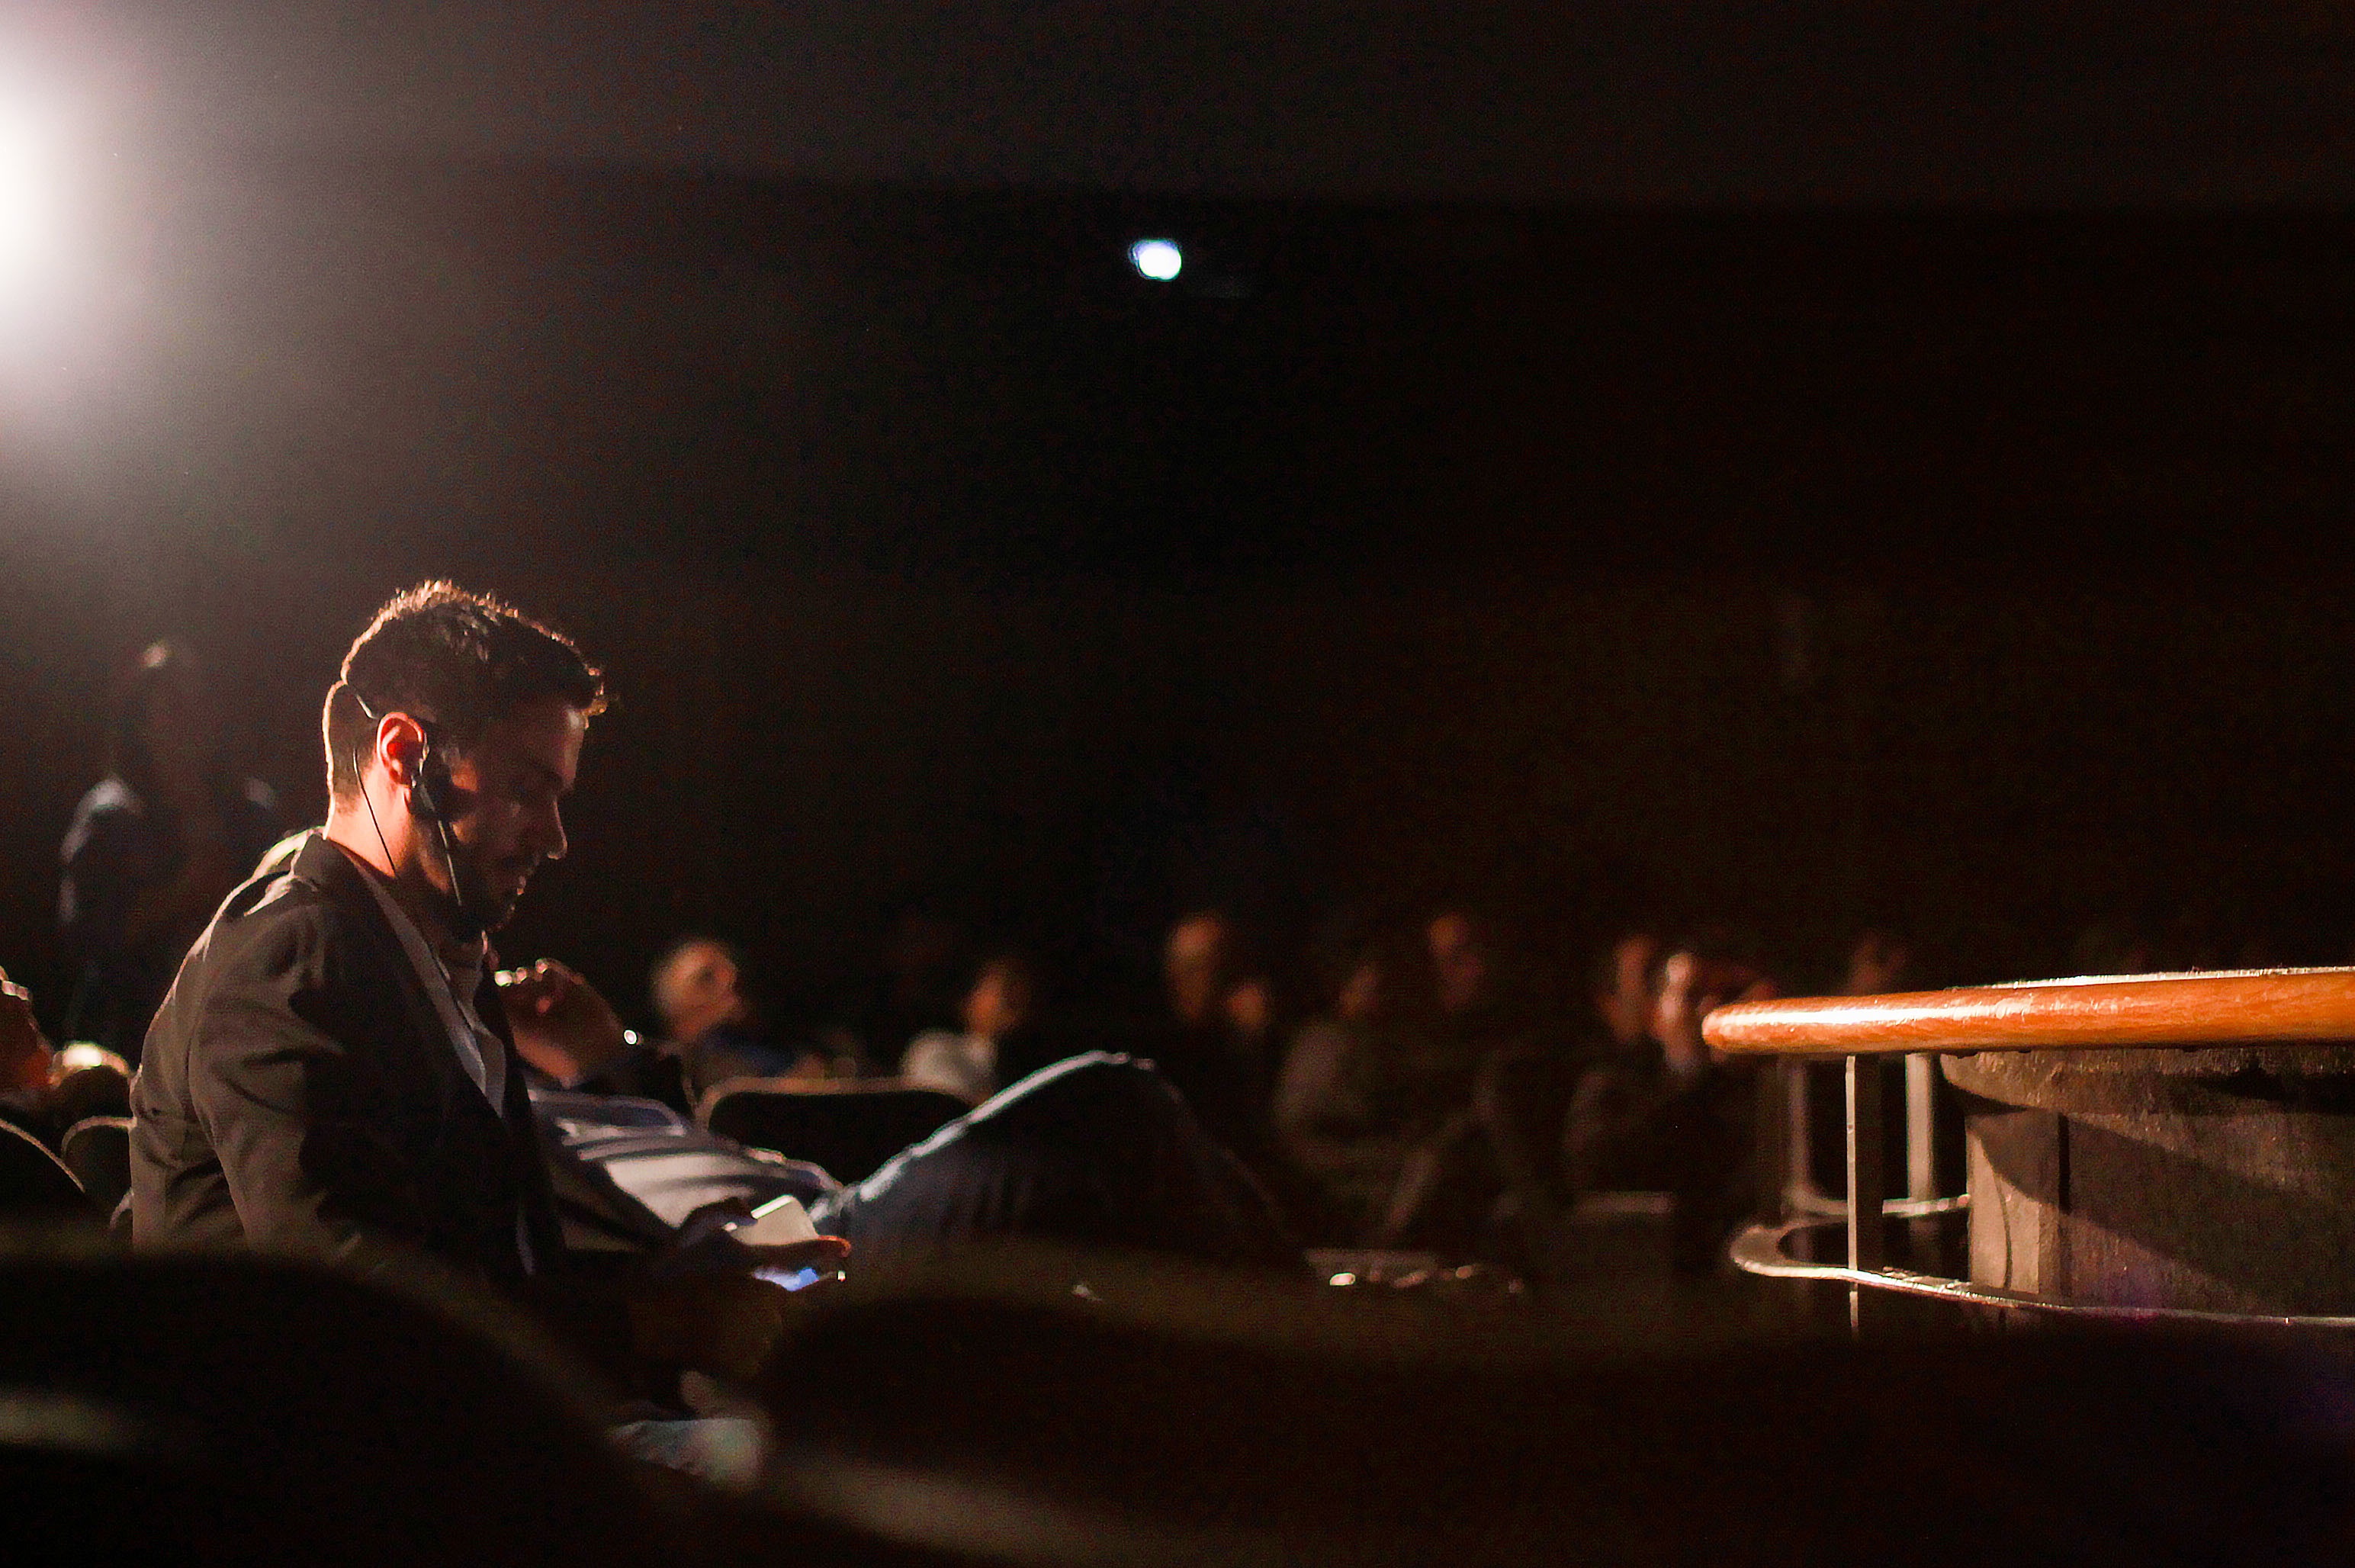
music, concert, audience, musician, performance art, stage, performance, entertainment, performing arts